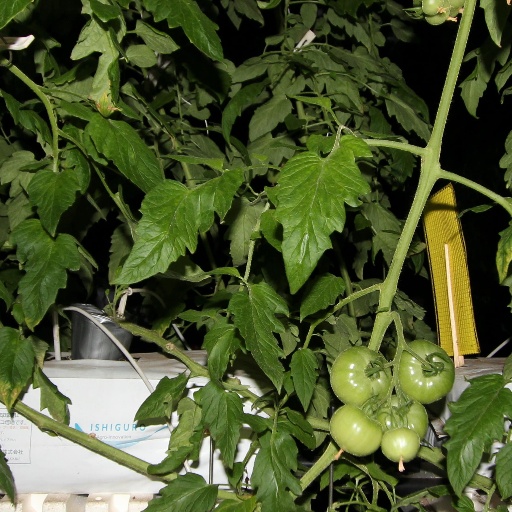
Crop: tomato